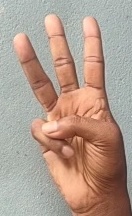
ASL sign: W